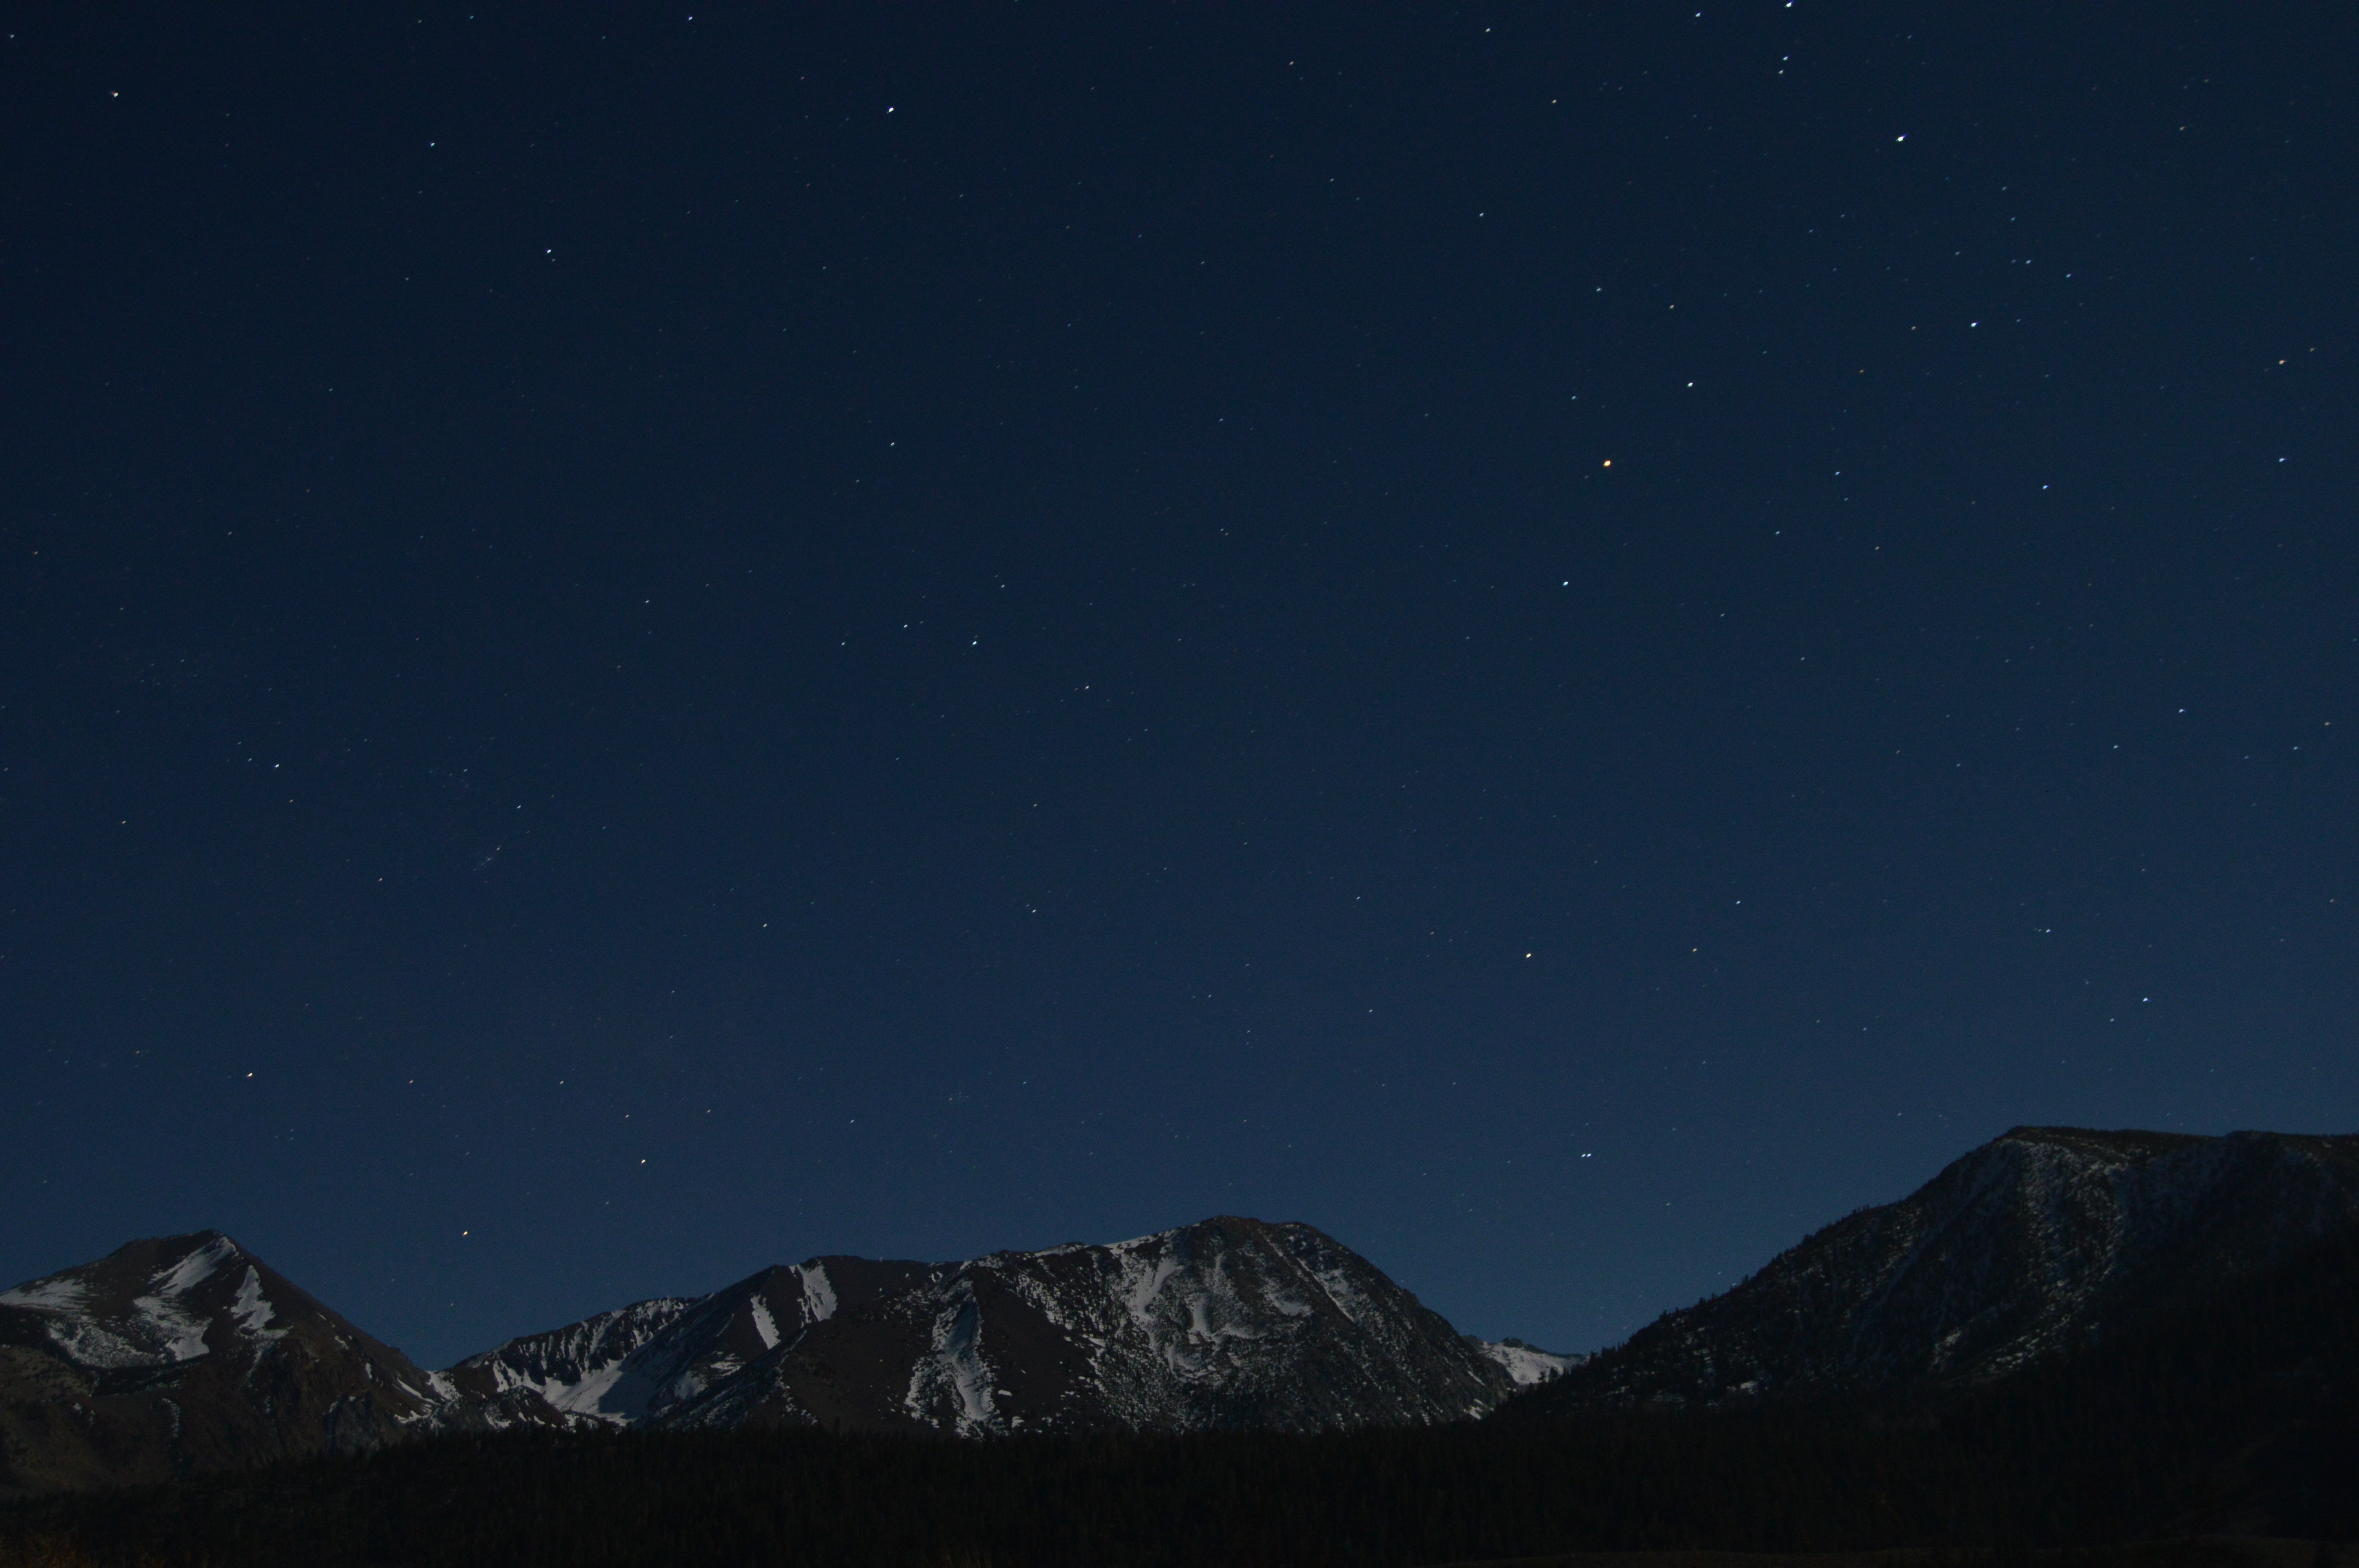
mountain, sky, night, star, atmosphere, mountain range, dusk, darkness, night sky, aurora, moonlight, astronomy, astronomical object, mountainous landforms, geological phenomenon